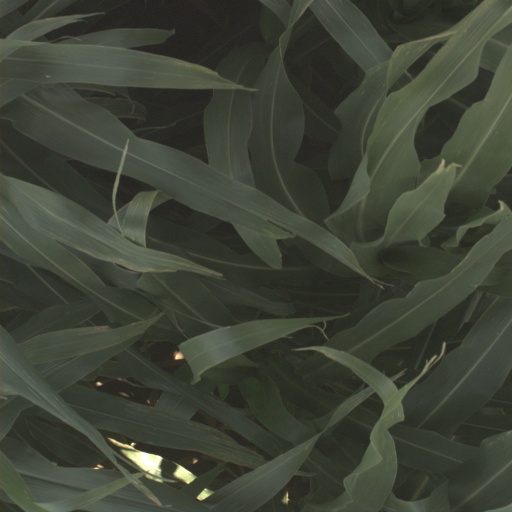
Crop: sorghum